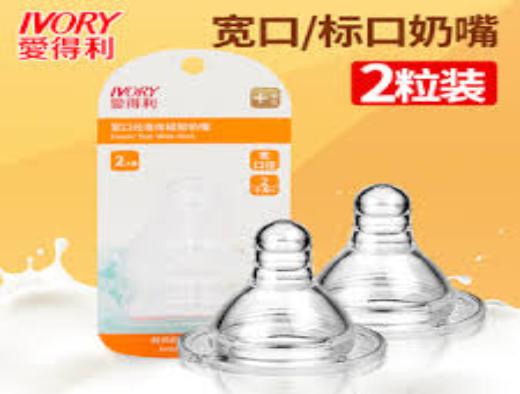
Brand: IVORY
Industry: Necessities